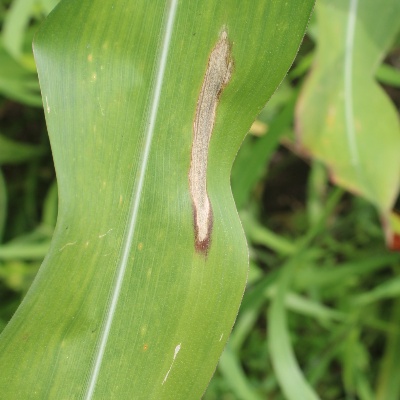
Crop: Maize
Condition: leaf blight